José Fernández (left-handed pitcher)

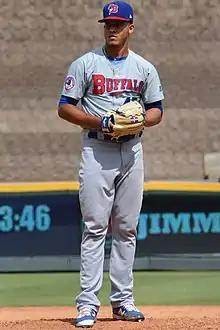
Fernández with the Buffalo Bisons in 2018

Fernández signed as an international free agent with the Toronto Blue Jays on January 5, 2012, and was assigned to the Dominican Summer League Blue Jays in July. In nine games, he posted a 2–0 win–loss record, 1.52 earned run average, and 34 strikeouts in innings pitched. In 2013, Fernández made 16 relief appearances for the Rookie-level Gulf Coast League Blue Jays, and went 1–0 with a 2.70 ERA and 13 strikeouts. He played the entire 2014 season with the Low-A Vancouver Canadians, going 1–1 with a 4.01 ERA and 24 strikeouts in innings. Fernández continued to rise through the Blue Jays minor league system, spending all of 2015 with the Single-A Lansing Lugnuts. In 35 games, he pitched to a 1–2 record, 3.31 ERA, and 41 strikeouts in innings. Fernández struggled with his command in 2016 while with the High-A Dunedin Blue Jays, walking 34 batters in innings. He ended the year with a 1–1 record, 4.12 ERA, and 41 strikeouts. In the offseason, Fernández appeared in 13 games for the Estrellas de Oriente of the Dominican Winter League, and posted a 2.70 ERA and 13 strikeouts.